Jondalen

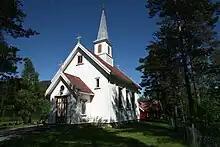
Jondalen Church

Jondalen is a valley in Kongsberg municipality, Norway, outside the city of Kongsberg. Its history is closely tied to Kongsberg and the Kongsberg Silver Mines. The river Jondalselva runs through the valley. Jondalen Church was built in 1882. Jondalen became an independent district in 1861, and was incorporated into the new, larger Kongsberg municipality in 1964.